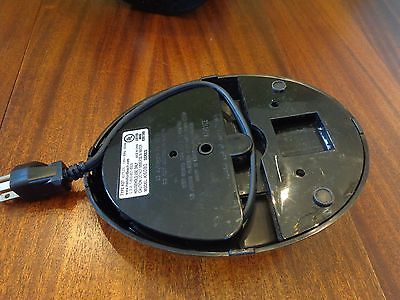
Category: kettle